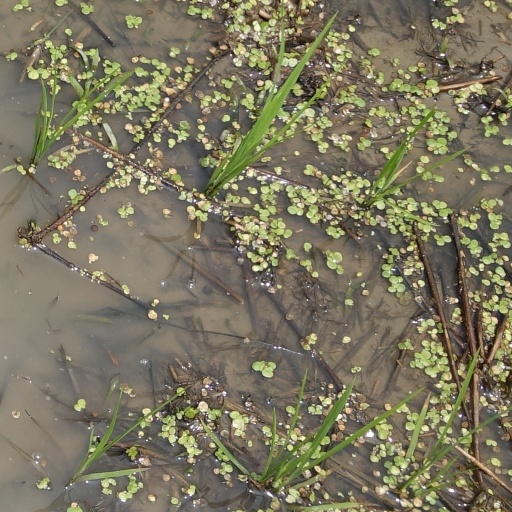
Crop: rice